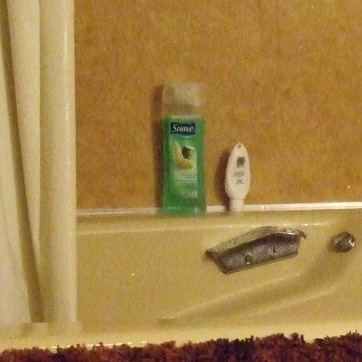
Material: plastic